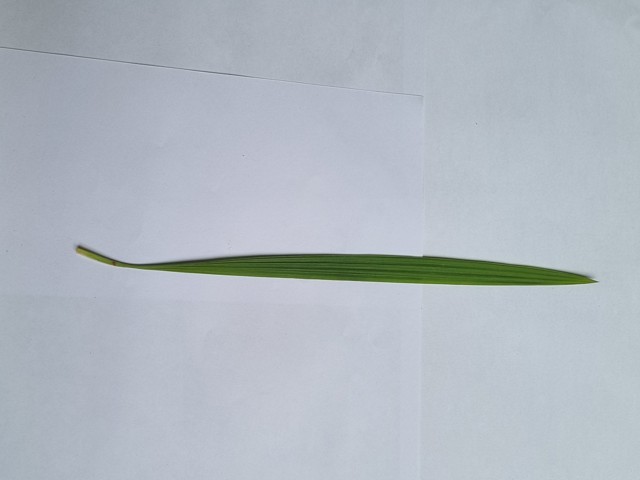
Plant: betal